Ajeya

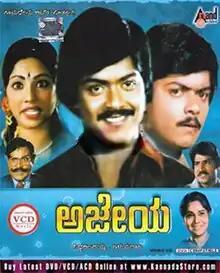
VCD cover

Ajeya is a 1985 Indian Kannada-language film directed and co-produced by Siddalingaiah and based on the novel of the same name written by B. L. Venu. The film starred Siddalingaiah's son Murali in dual roles and Sandhya. The film has music composed by Ilaiyaraaja.